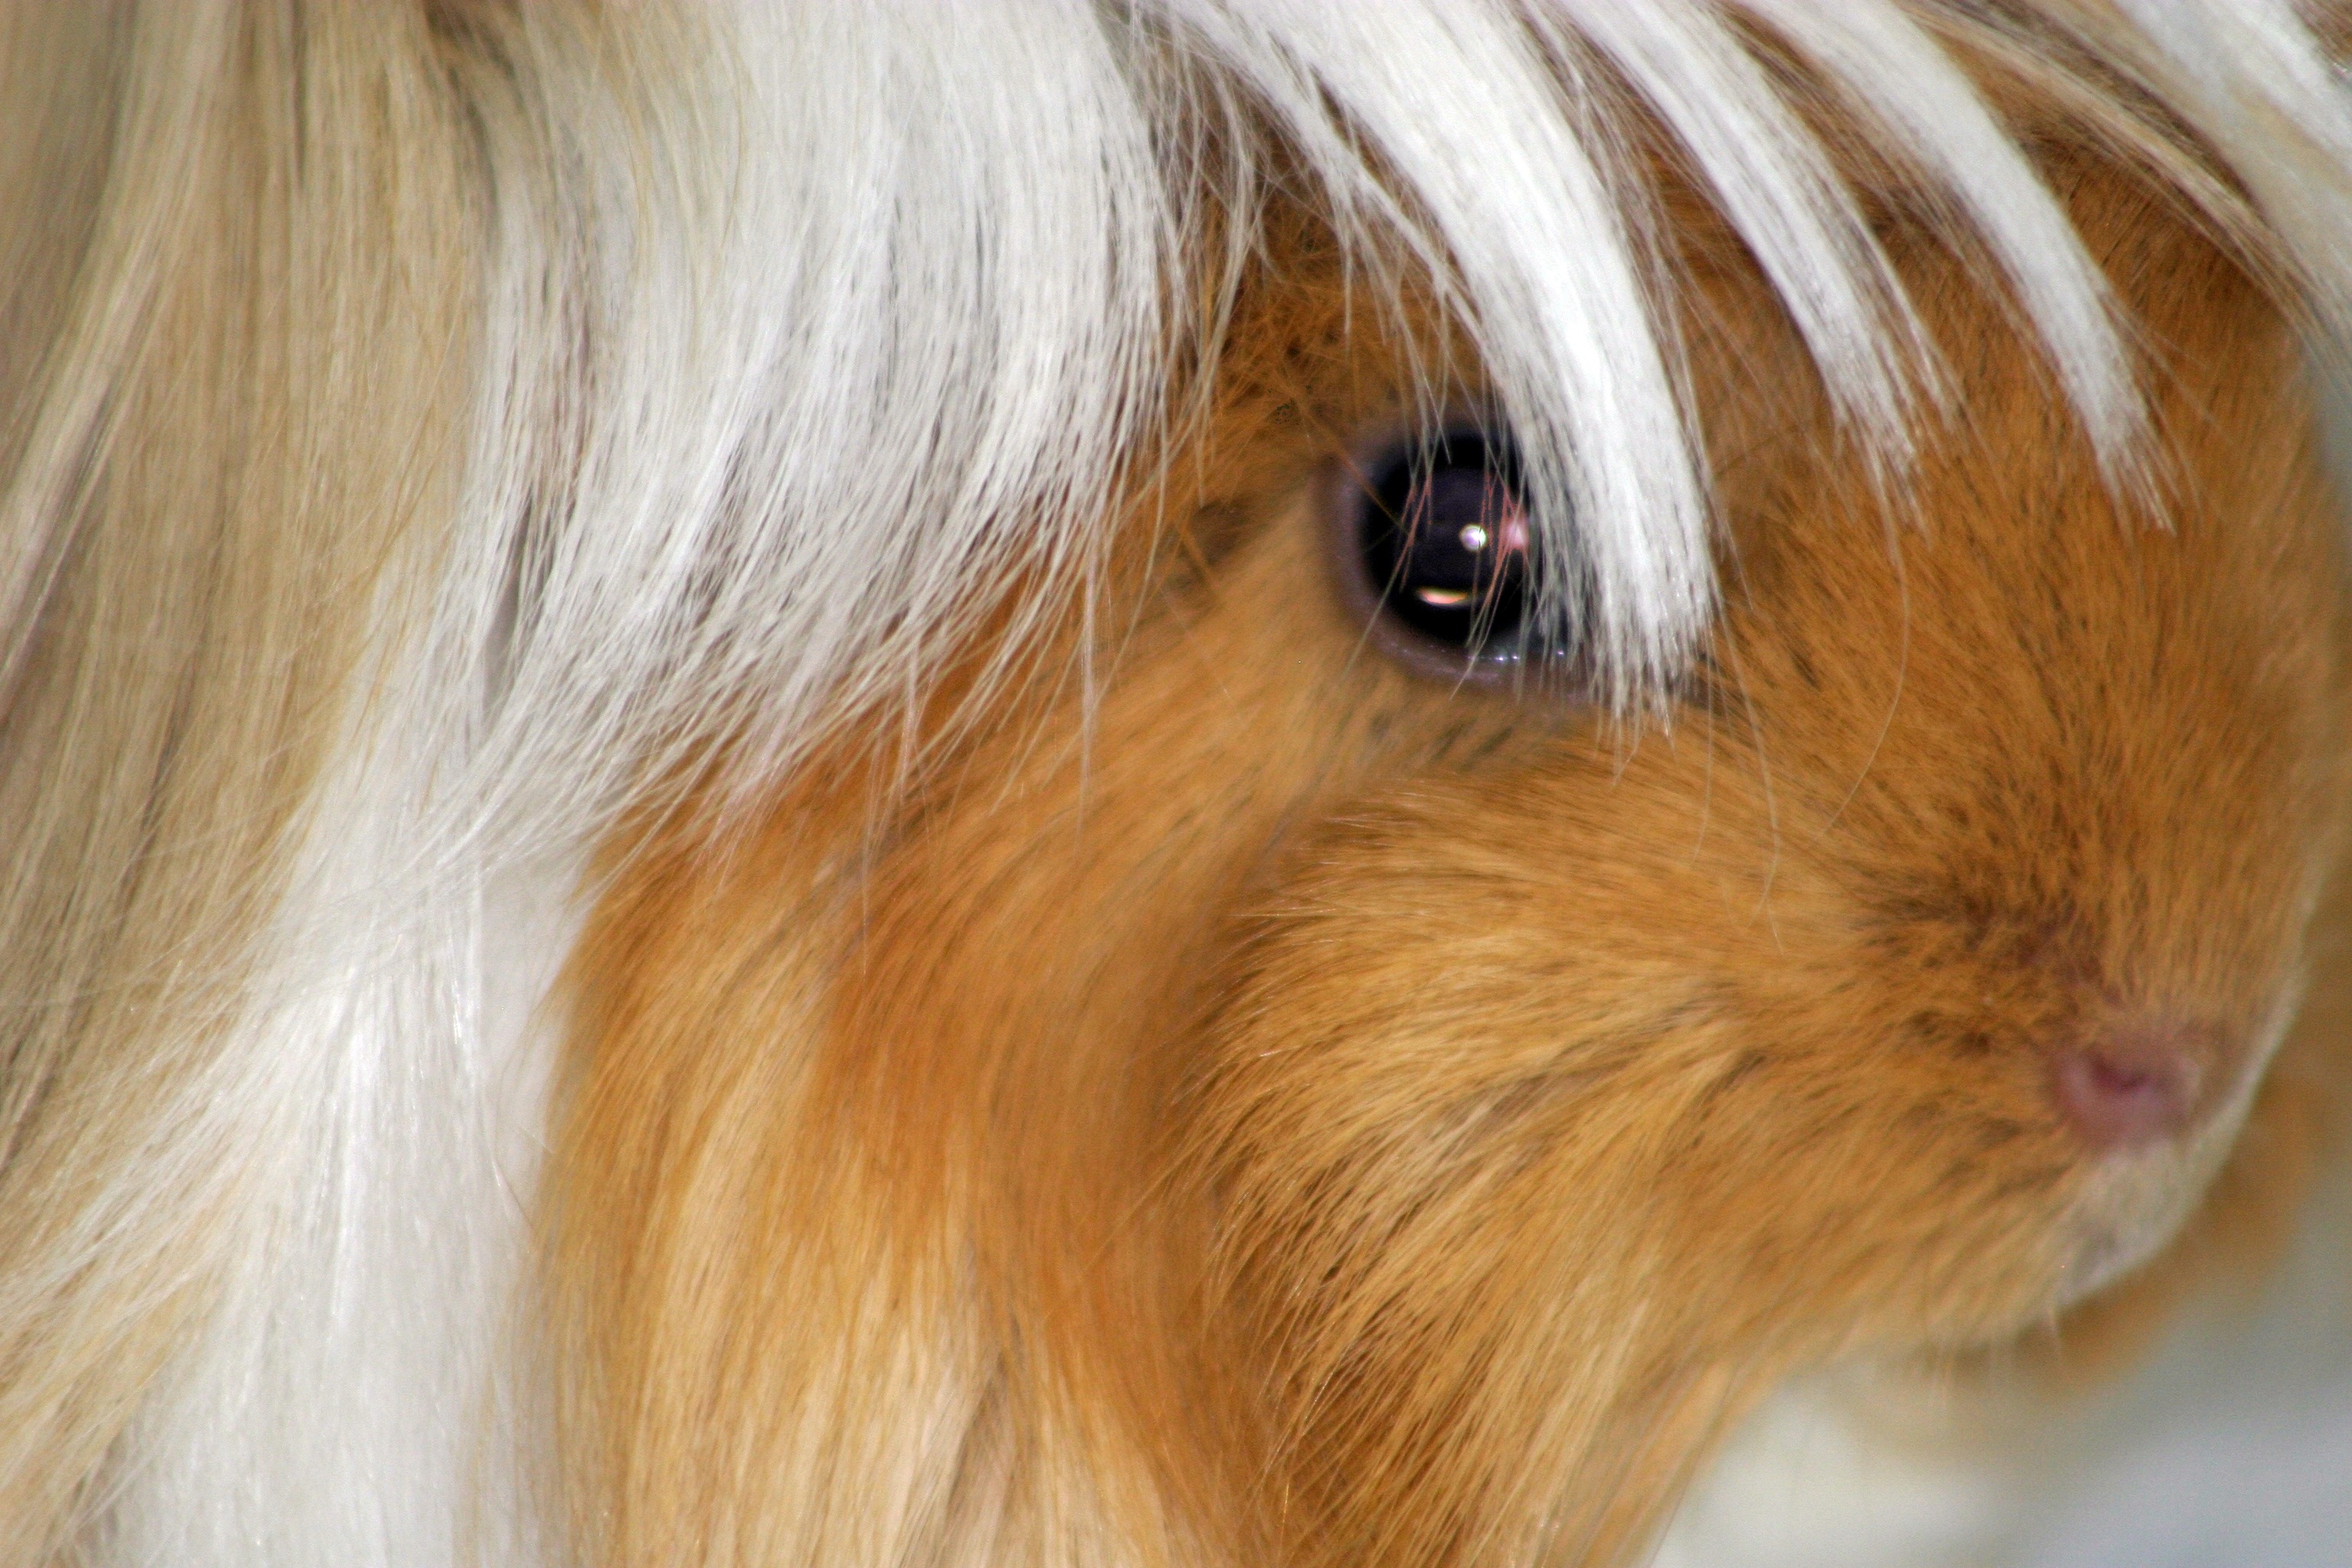
pet, portrait, mammal, mane, close, rodent, guinea pig, close up, face, nose, eyes, whiskers, eye, skin, vertebrate, expression, organ, attention, peruvians, buff white